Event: Nepal Earthquake
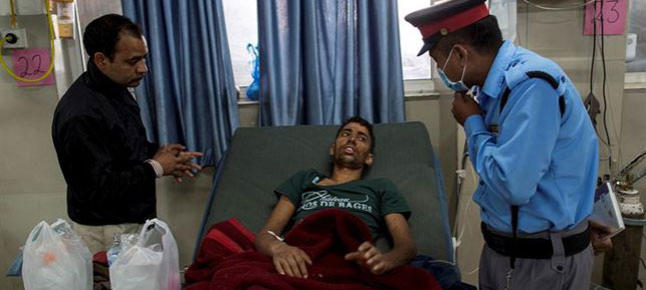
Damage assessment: no_damage